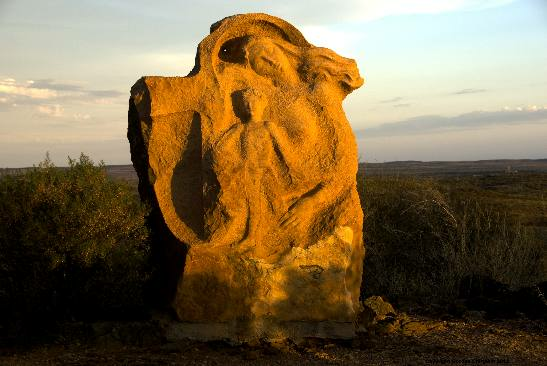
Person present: No